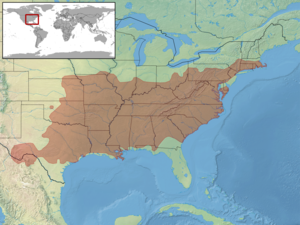
Agkistrodon contortrix, appelé communément Mocassin à tête cuivrée ou Serpent cuivré, est une espèce de serpents de la famille des Viperidae.